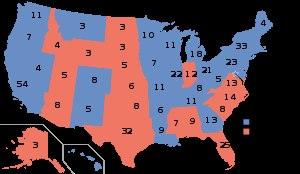
La présidence de George H. W. Bush débuta le 20 janvier 1989, date de l'investiture de George H. W. Bush en tant que 41ᵉ président des États-Unis, et prit fin le 20 janvier 1993. Membre du Parti républicain et vice-président des États-Unis de 1981 à 1989 sous la présidence de Ronald Reagan, Bush entra en fonction après sa victoire face à son adversaire démocrate Michael Dukakis lors de l'élection présidentielle de 1988. Il fut lui-même battu quatre ans plus tard à l'élection de 1992 par le démocrate Bill Clinton, qui lui succéda à la Maison-Blanche.
La présidence de Bill Clinton débuta le 20 janvier 1993, date de l'investiture de Bill Clinton en tant que 42ᵉ président des États-Unis, et prit fin le 20 janvier 2001. Membre du Parti démocrate, Clinton entra en fonction après avoir remporté l'élection présidentielle de 1992 face au président sortant George H. W. Bush et au milliardaire Ross Perot. Quatre ans plus tard, Clinton défit à nouveau Perot et le candidat républicain Bob Dole ce qui lui permit d'être élu pour un second mandat. Dans le cadre de ces élections, Clinton s'était présenté comme un Nouveau démocrate et le positionnement centriste, ou « troisième voie », qu'il adopta se ressentit dans les décisions politiques de son administration. Il fut le premier président élu après la fin de la Guerre froide et le premier baby boomer à accéder à la présidence. Il fut également le premier président démocrate à effectuer deux mandats complets depuis Franklin D. Roosevelt. À la suite de l'élection présidentielle de 2000, le républicain George W. Bush lui succéda à la Maison-Blanche.